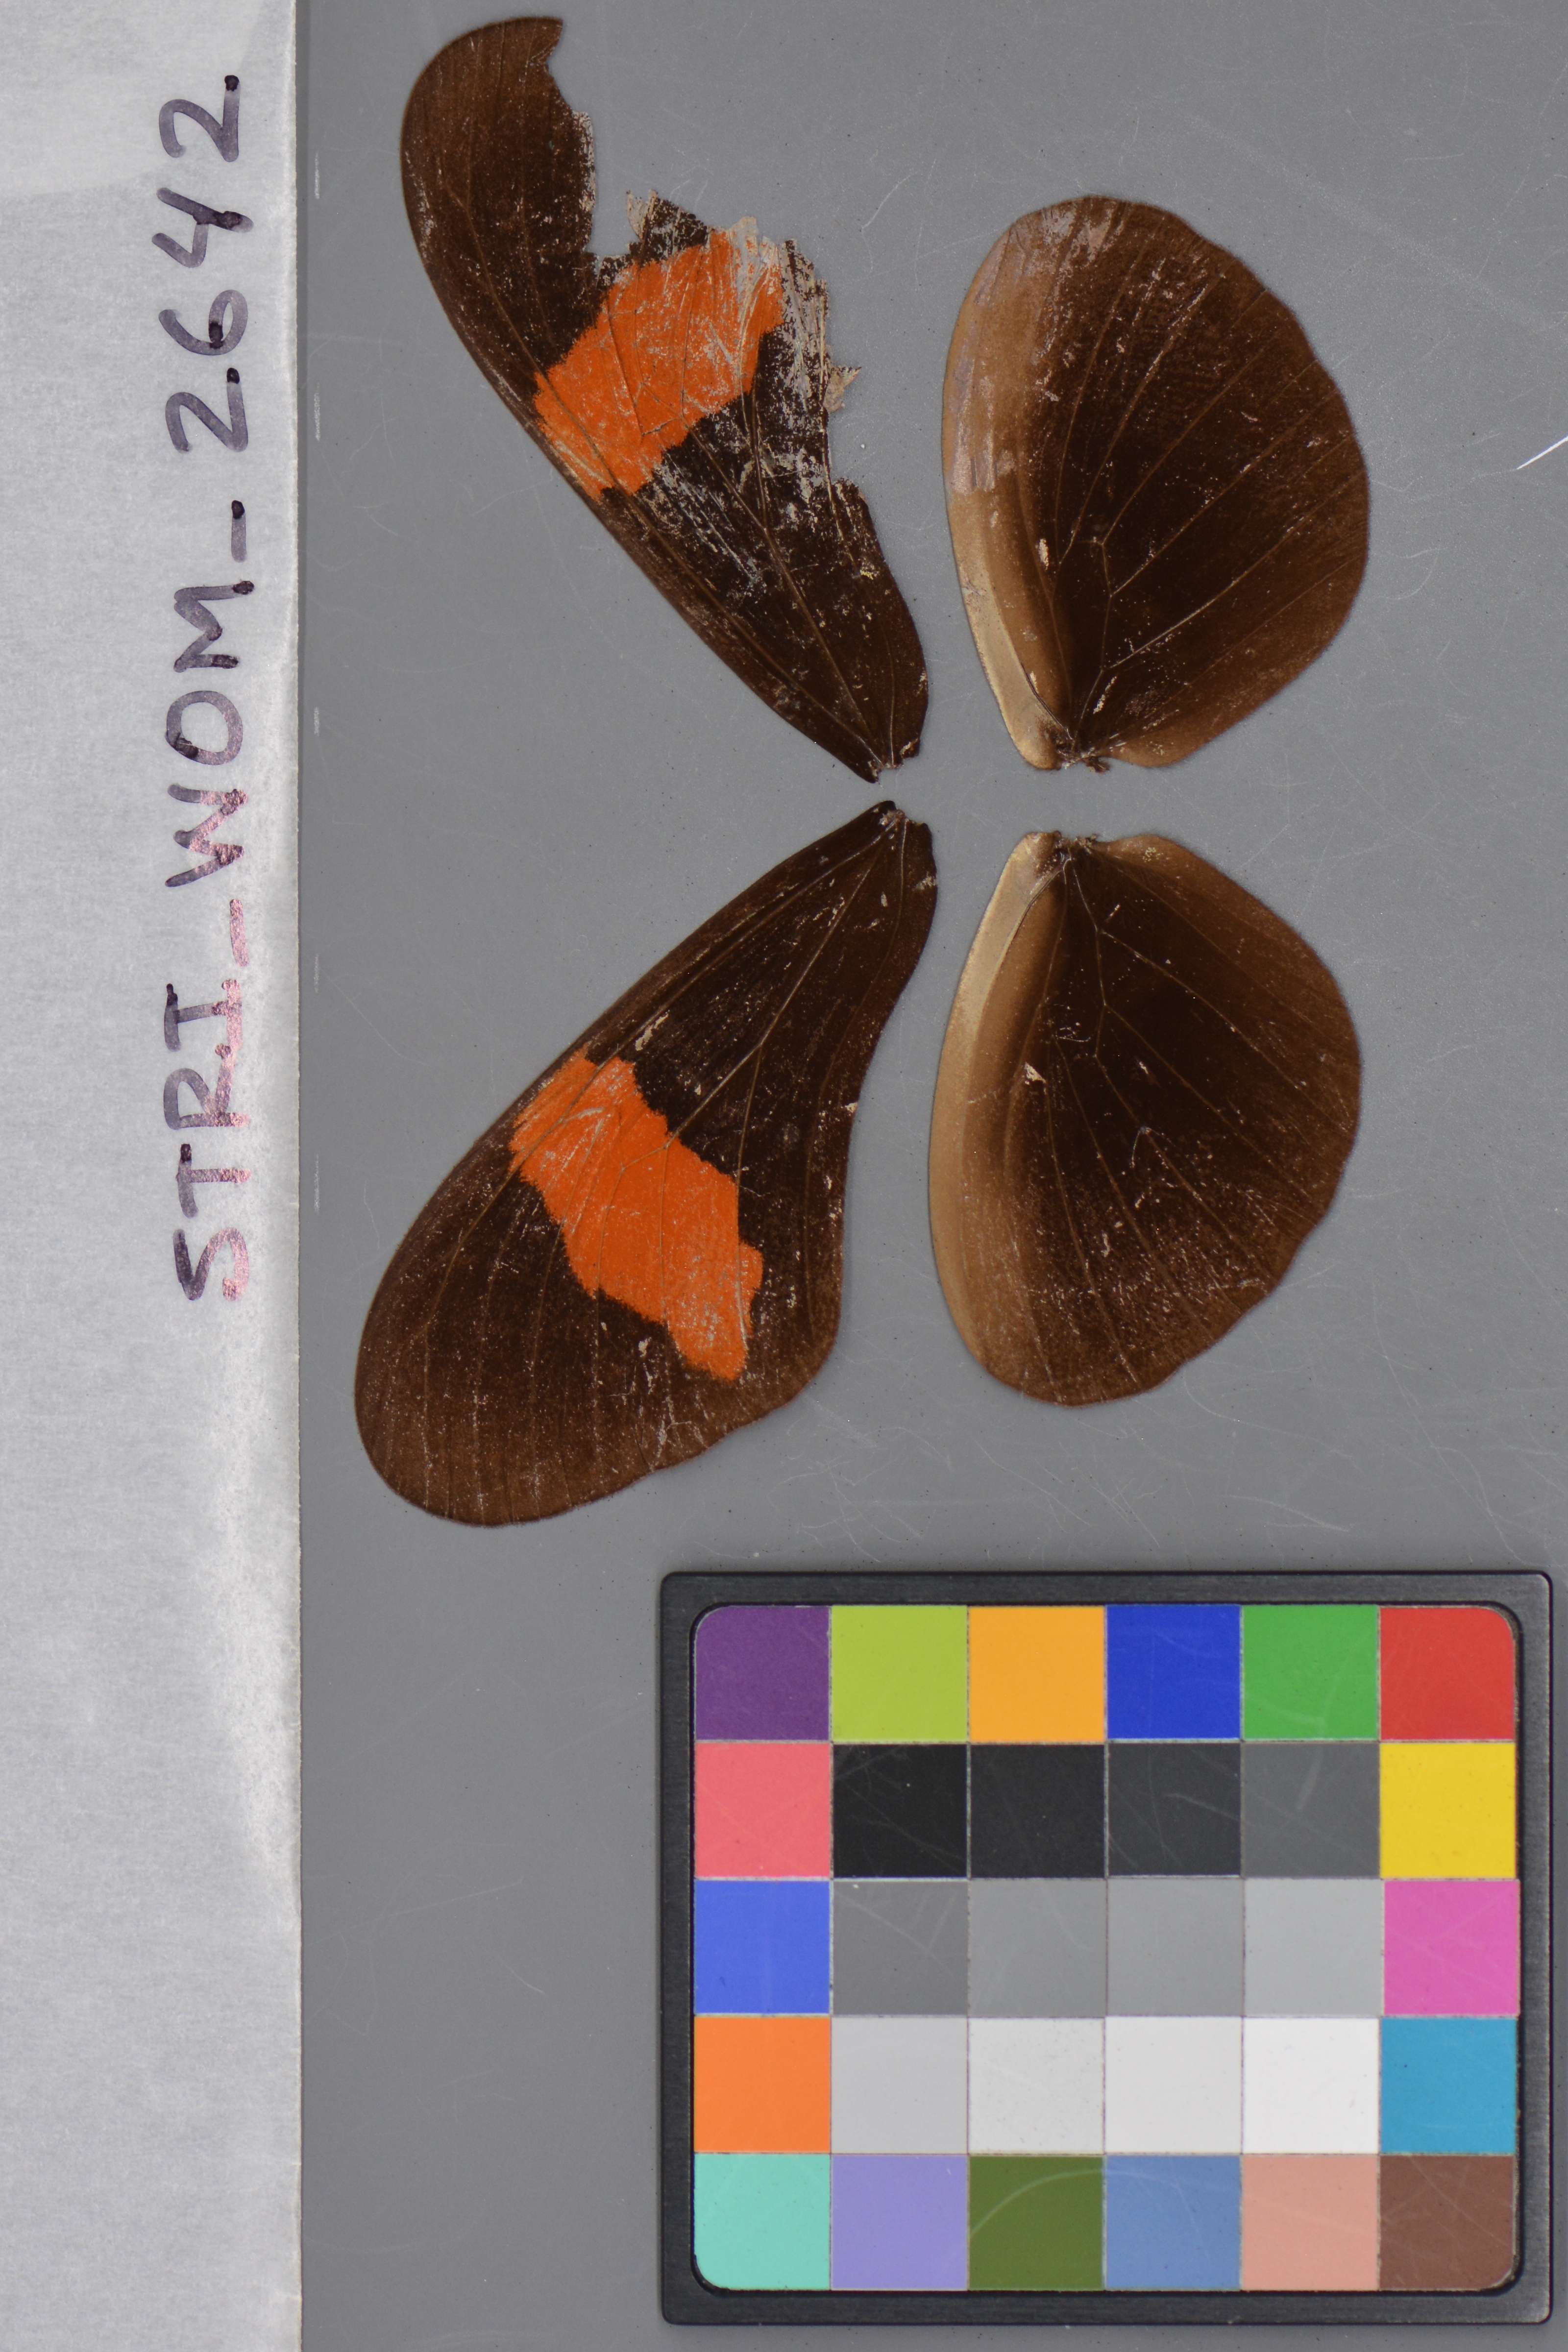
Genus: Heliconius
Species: erato
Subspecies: hybrid
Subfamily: Heliconiinae
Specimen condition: damaged
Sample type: Wild
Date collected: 04-Jan-00